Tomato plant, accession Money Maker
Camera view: vertical (180 deg); turntable rotation: 270 degrees
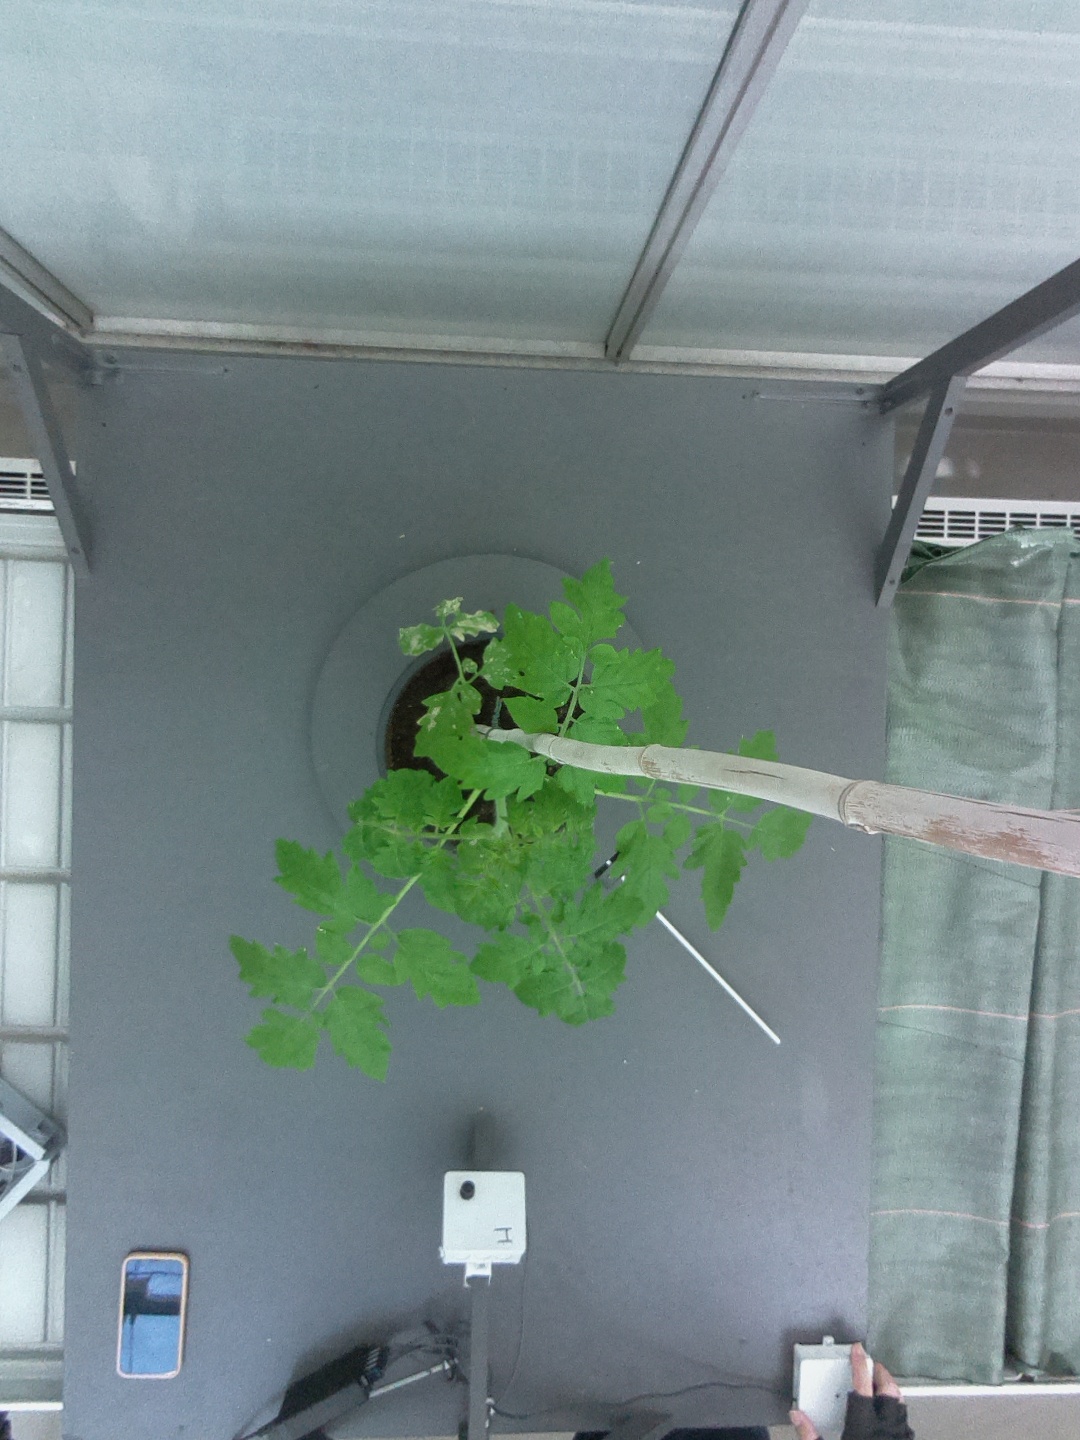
BBCH growth stage 14: 8 of true leaves visible